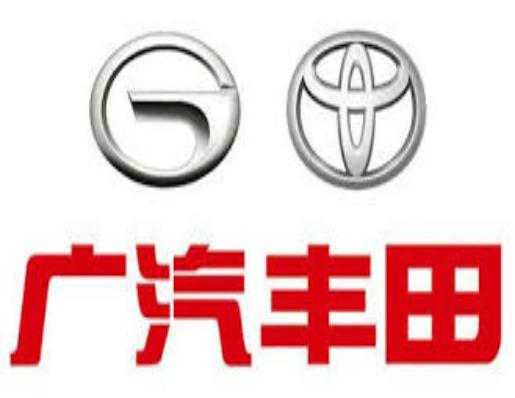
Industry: Transportation